Pierowall

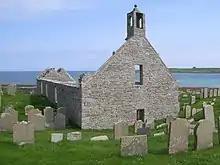
The Lady Kirk

The Lady Kirk, a ruined church built in 1674 on the foundations of an older 13th-century church, is one of two ruined churches on the island of Westray and is a scheduled monument in the care of Historic Environment Scotland. Other listed structures include Trenabie Bere Mill and Pierowall Harbour's Gill Pier, which was built in 1870.